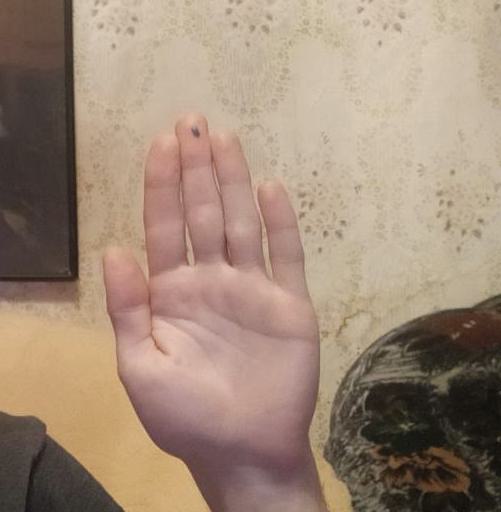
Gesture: stop